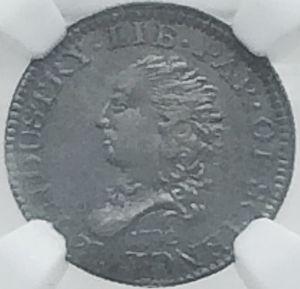
John Adam Eckfeldt est un ouvrier et un fonctionnaire des premiers temps de la Monnaie des États-Unis. Philadelphien de longue date, Eckfeldt est le deuxième chef monnayeur de la Monnaie, de 1814 à 1839.